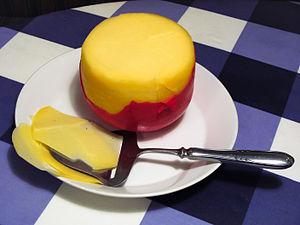
La cuisine néerlandaise est particulièrement inspirée par le passé agricole des Pays-Bas. Bien que la cuisine varie selon les régions avec des produits spécifiques, il existe un certain nombre de plats et ingrédients typiquement néerlandais. Les plats et repas néerlandais sont souvent nutritifs et copieux car ils sont adaptés au travail qui fut essentiellement physique dans le passé aux Pays-Bas. Le pays est réputé pour ses nombreuses variétés de fromages. La cuisine néerlandaise accorde une place importante aux légumes par rapport à la viande comme dans la plupart des cuisines d'Europe du Nord.
L’Edam est un fromage des Pays-Bas, traditionnellement vendu sous forme d'une boule de fromage jaune pâle enveloppée dans une pellicule épaisse de paraffine jaune ou rouge.